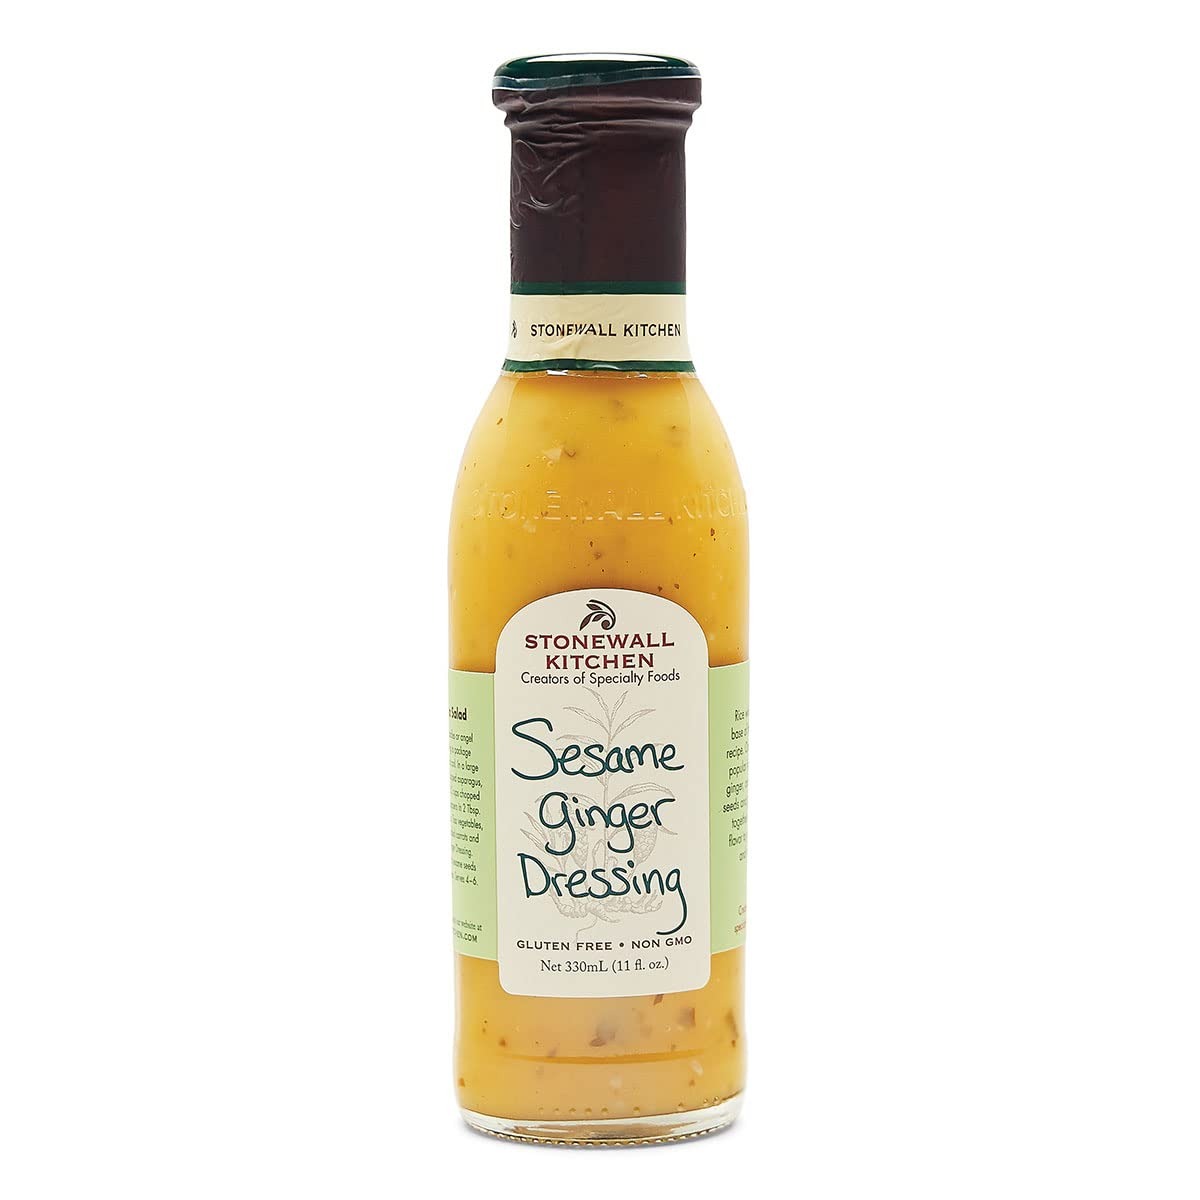
Item Name: Stonewall Kitchen Sesame Ginger Dressing, 11 Ounces
Bullet Point 1: Stonewall Kitchen Sesame Ginger Dressing, 11 Ounces
Bullet Point 2: This delicious dressing combines ginger, orange, sesame and green onions to add wonderful, full flavor to your favorite salads and noodle dishes
Bullet Point 3: Complements a wide variety of dishes
Bullet Point 4: Can also be used as a marinade or dipping sauce
Bullet Point 5: Stonewall Kitchen Family of Brands: Our award winning line of gourmet food, home goods, and gifts are loved around the world. Featuring brands such as Legal Sea Foods, Michel Design Works, Montebello, Napa Valley Naturals, Stonewall Home, Stonewall Kitchen, Urban Accents, Vermont Coffee Company, Vermont Village, and Village Candle
Bullet Point 6: About Us: It all started in 1991 at a local farmers' market with a few dozen items that we'd finished hand-labeling only hours before. Fast-forward to today and Stonewall Kitchen is now home to an ever-growing family of like-minded lifestyle brands! Expertly made with premium ingredients, our products are the result of decades spent dreaming up, testing and producing only the very best in specialty foods and fine home living.
Value: 11.0
Unit: Ounce

Price: 10.29